Nie Fengzhi

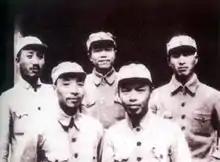
Nie (L3) in a group photograph taken during the Second Sino-Japanese War

Nie served in the People's Liberation Army (PLA) from 1929 until his retirement. He was involved in founding the PLAAF, and commanded the PLA's first aerial unit, the 4th Mixed Aviation Brigade, which was established on 19 June 1950 in Nanjing and consisted of 155 aircraft in one attack, one bomber, and two fighter regiments. He attained the rank of lieutenant general in 1955.